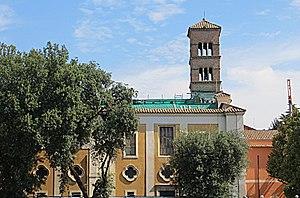
La basilique Saint-Sixte de Rome est un édifice religieux catholique de Rome située dans le rione Celio, face aux thermes de Caracalla. Construite au IVᵉ siècle la basilique est consacrée à saint Sixte II, pape martyrisé en 258.